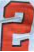
Number: 2